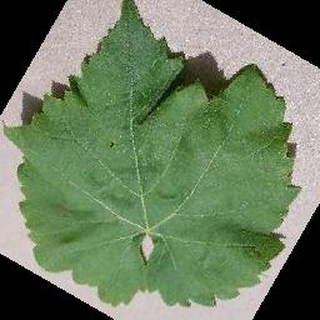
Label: healthy_grape